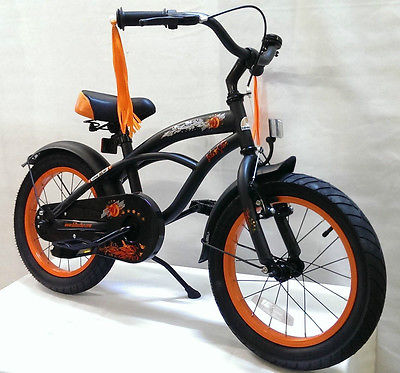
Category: bicycle